Luís Jesus

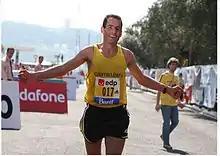
Image of Luís Jesus

Luís Filipe Jesus (born 19 November 1968) is a Portuguese long-distance runner. He set his personal best (2:08:55) in the marathon in 2006 (Paris).